J. Henry Sellers

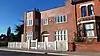
36 Mellalieu Street (1906), the earliest of Wood & Sellers' houses to have a flat concrete roof

Sellers was born in 1861 at Longholme, Hall Carr, Rawtenstall in Lancashire to Naomi ("née" Preston) and Thomas Sellers, who worked in a cotton mill. He attended a local board school in Oldham, after the Sellers had moved to that town, and received no formal training in architecture or design.